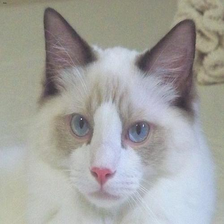
Species: cat
Breed: Ragdoll